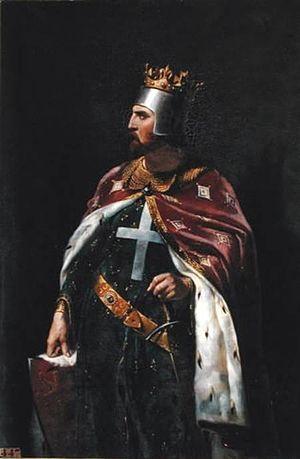
Cette page dresse une liste de personnalités nées au cours de l'année 1157 :